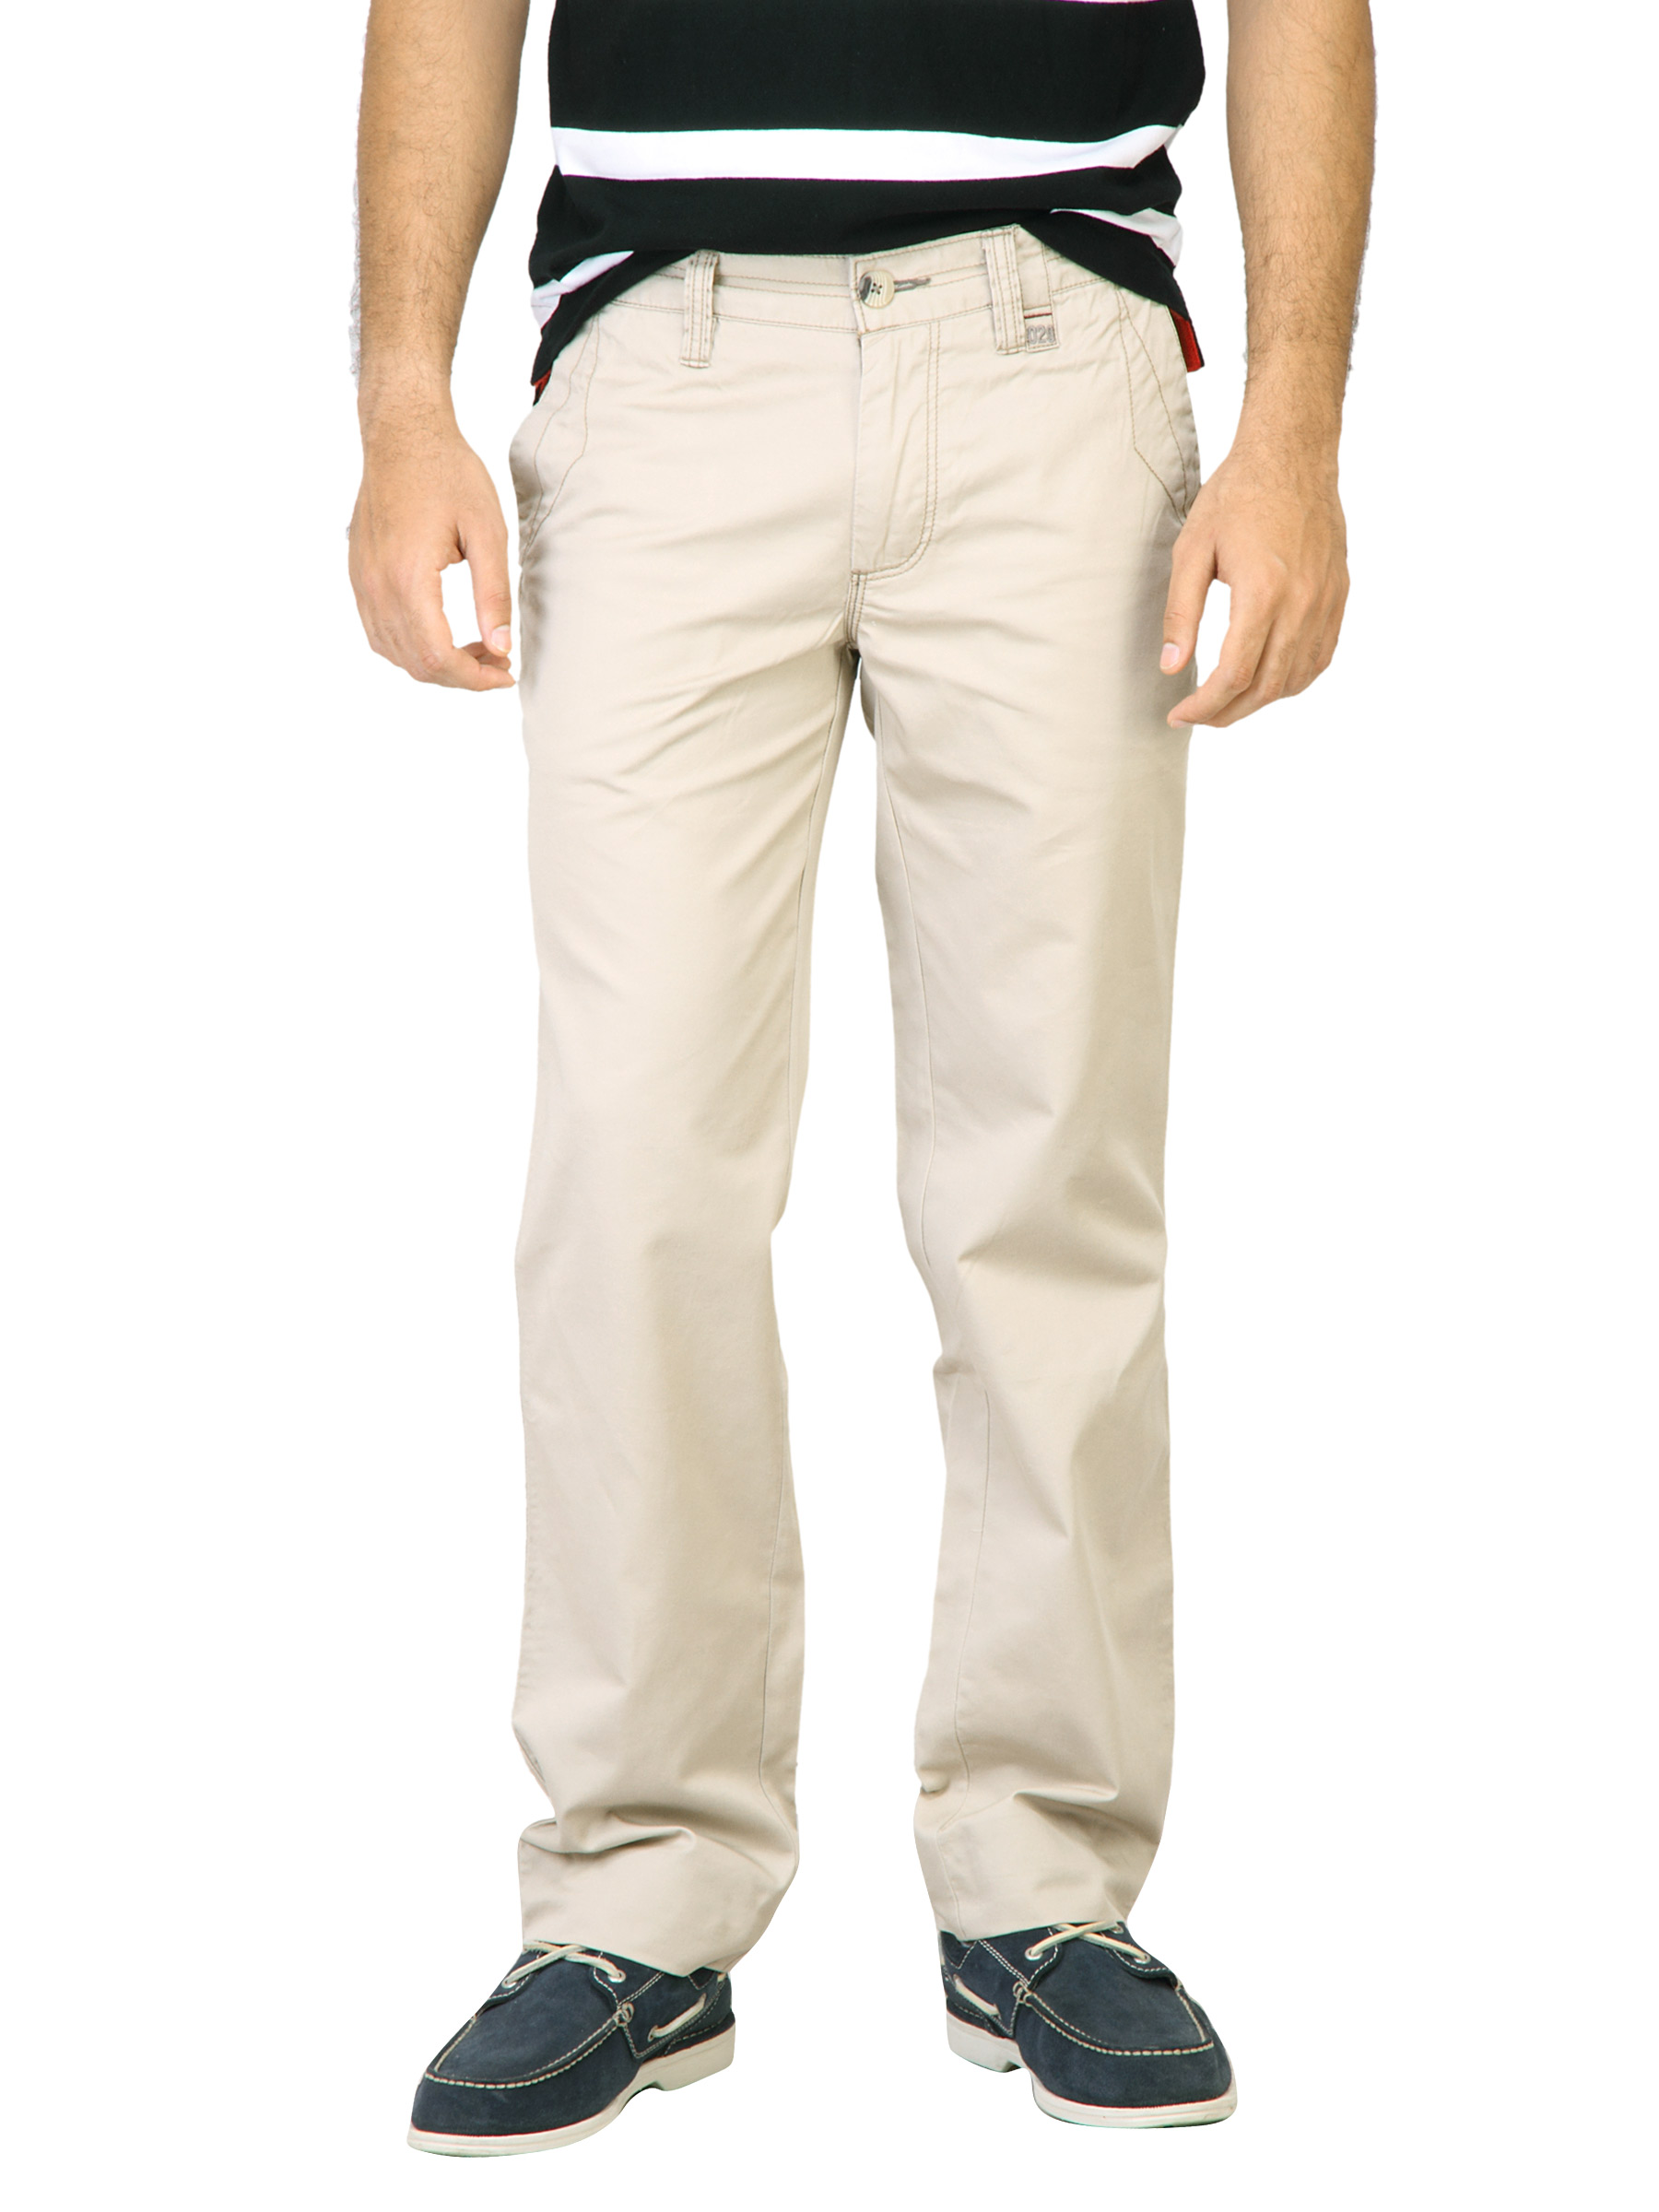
Basics Men Beige Trousers
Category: Apparel / Bottomwear / Trousers
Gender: Men
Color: Beige
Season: Fall 2011
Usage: Casual